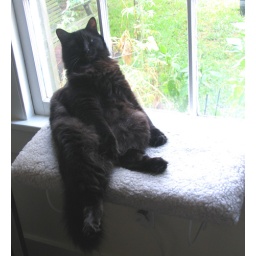
He does lounge in his window